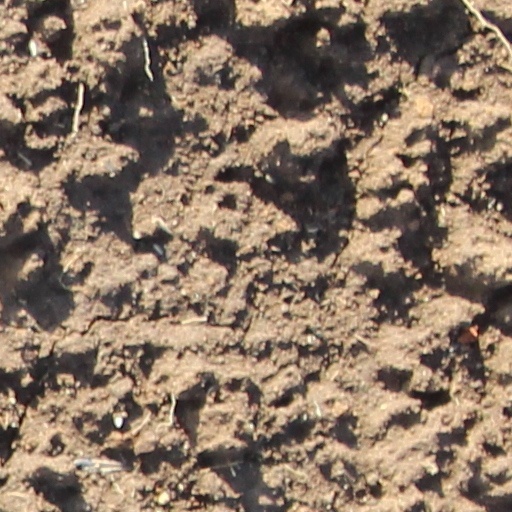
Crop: wheat